Greenock (UK Parliament constituency)

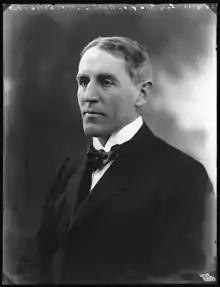
Collins

* Geddes sought the election as a Labour candidate, despite being an official Communist candidate and having no Labour endorsement.